Kamagurka

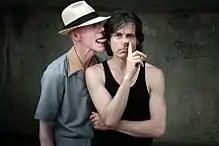
Herr Seele and Kamagurka in 2004

Since 2006 he has been making segments for the TV show "Man bijt Hond" with the weekly shorts "De grens".